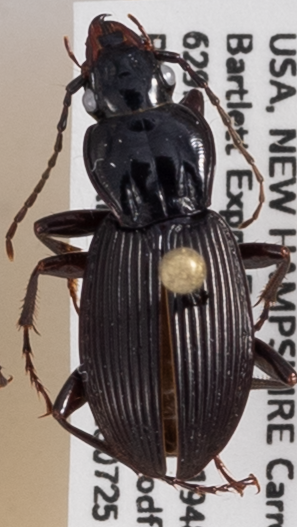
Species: Pterostichus lachrymosus
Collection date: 2018-07-25
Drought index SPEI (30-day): -0.058
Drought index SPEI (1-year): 0.04
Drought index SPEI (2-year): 0.334